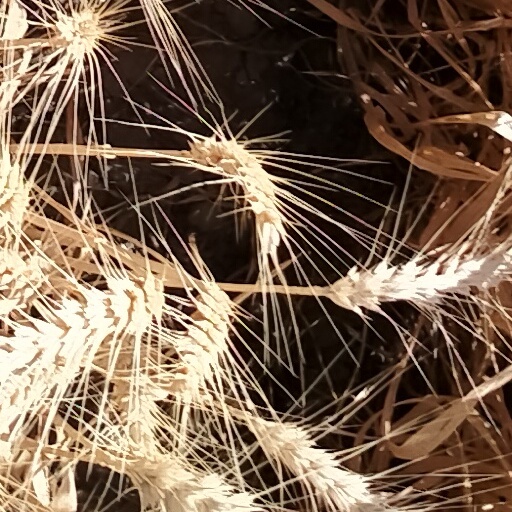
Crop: wheat